Old Silk Stocking Neighborhood

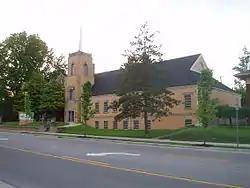
Highland Park Church

Of the large variety of religious centers within the Old Silk Stocking Neighborhood area, St. Andrew's Episcopal Church and Highland Park Church are two of the more prominent churches within the neighborhood.